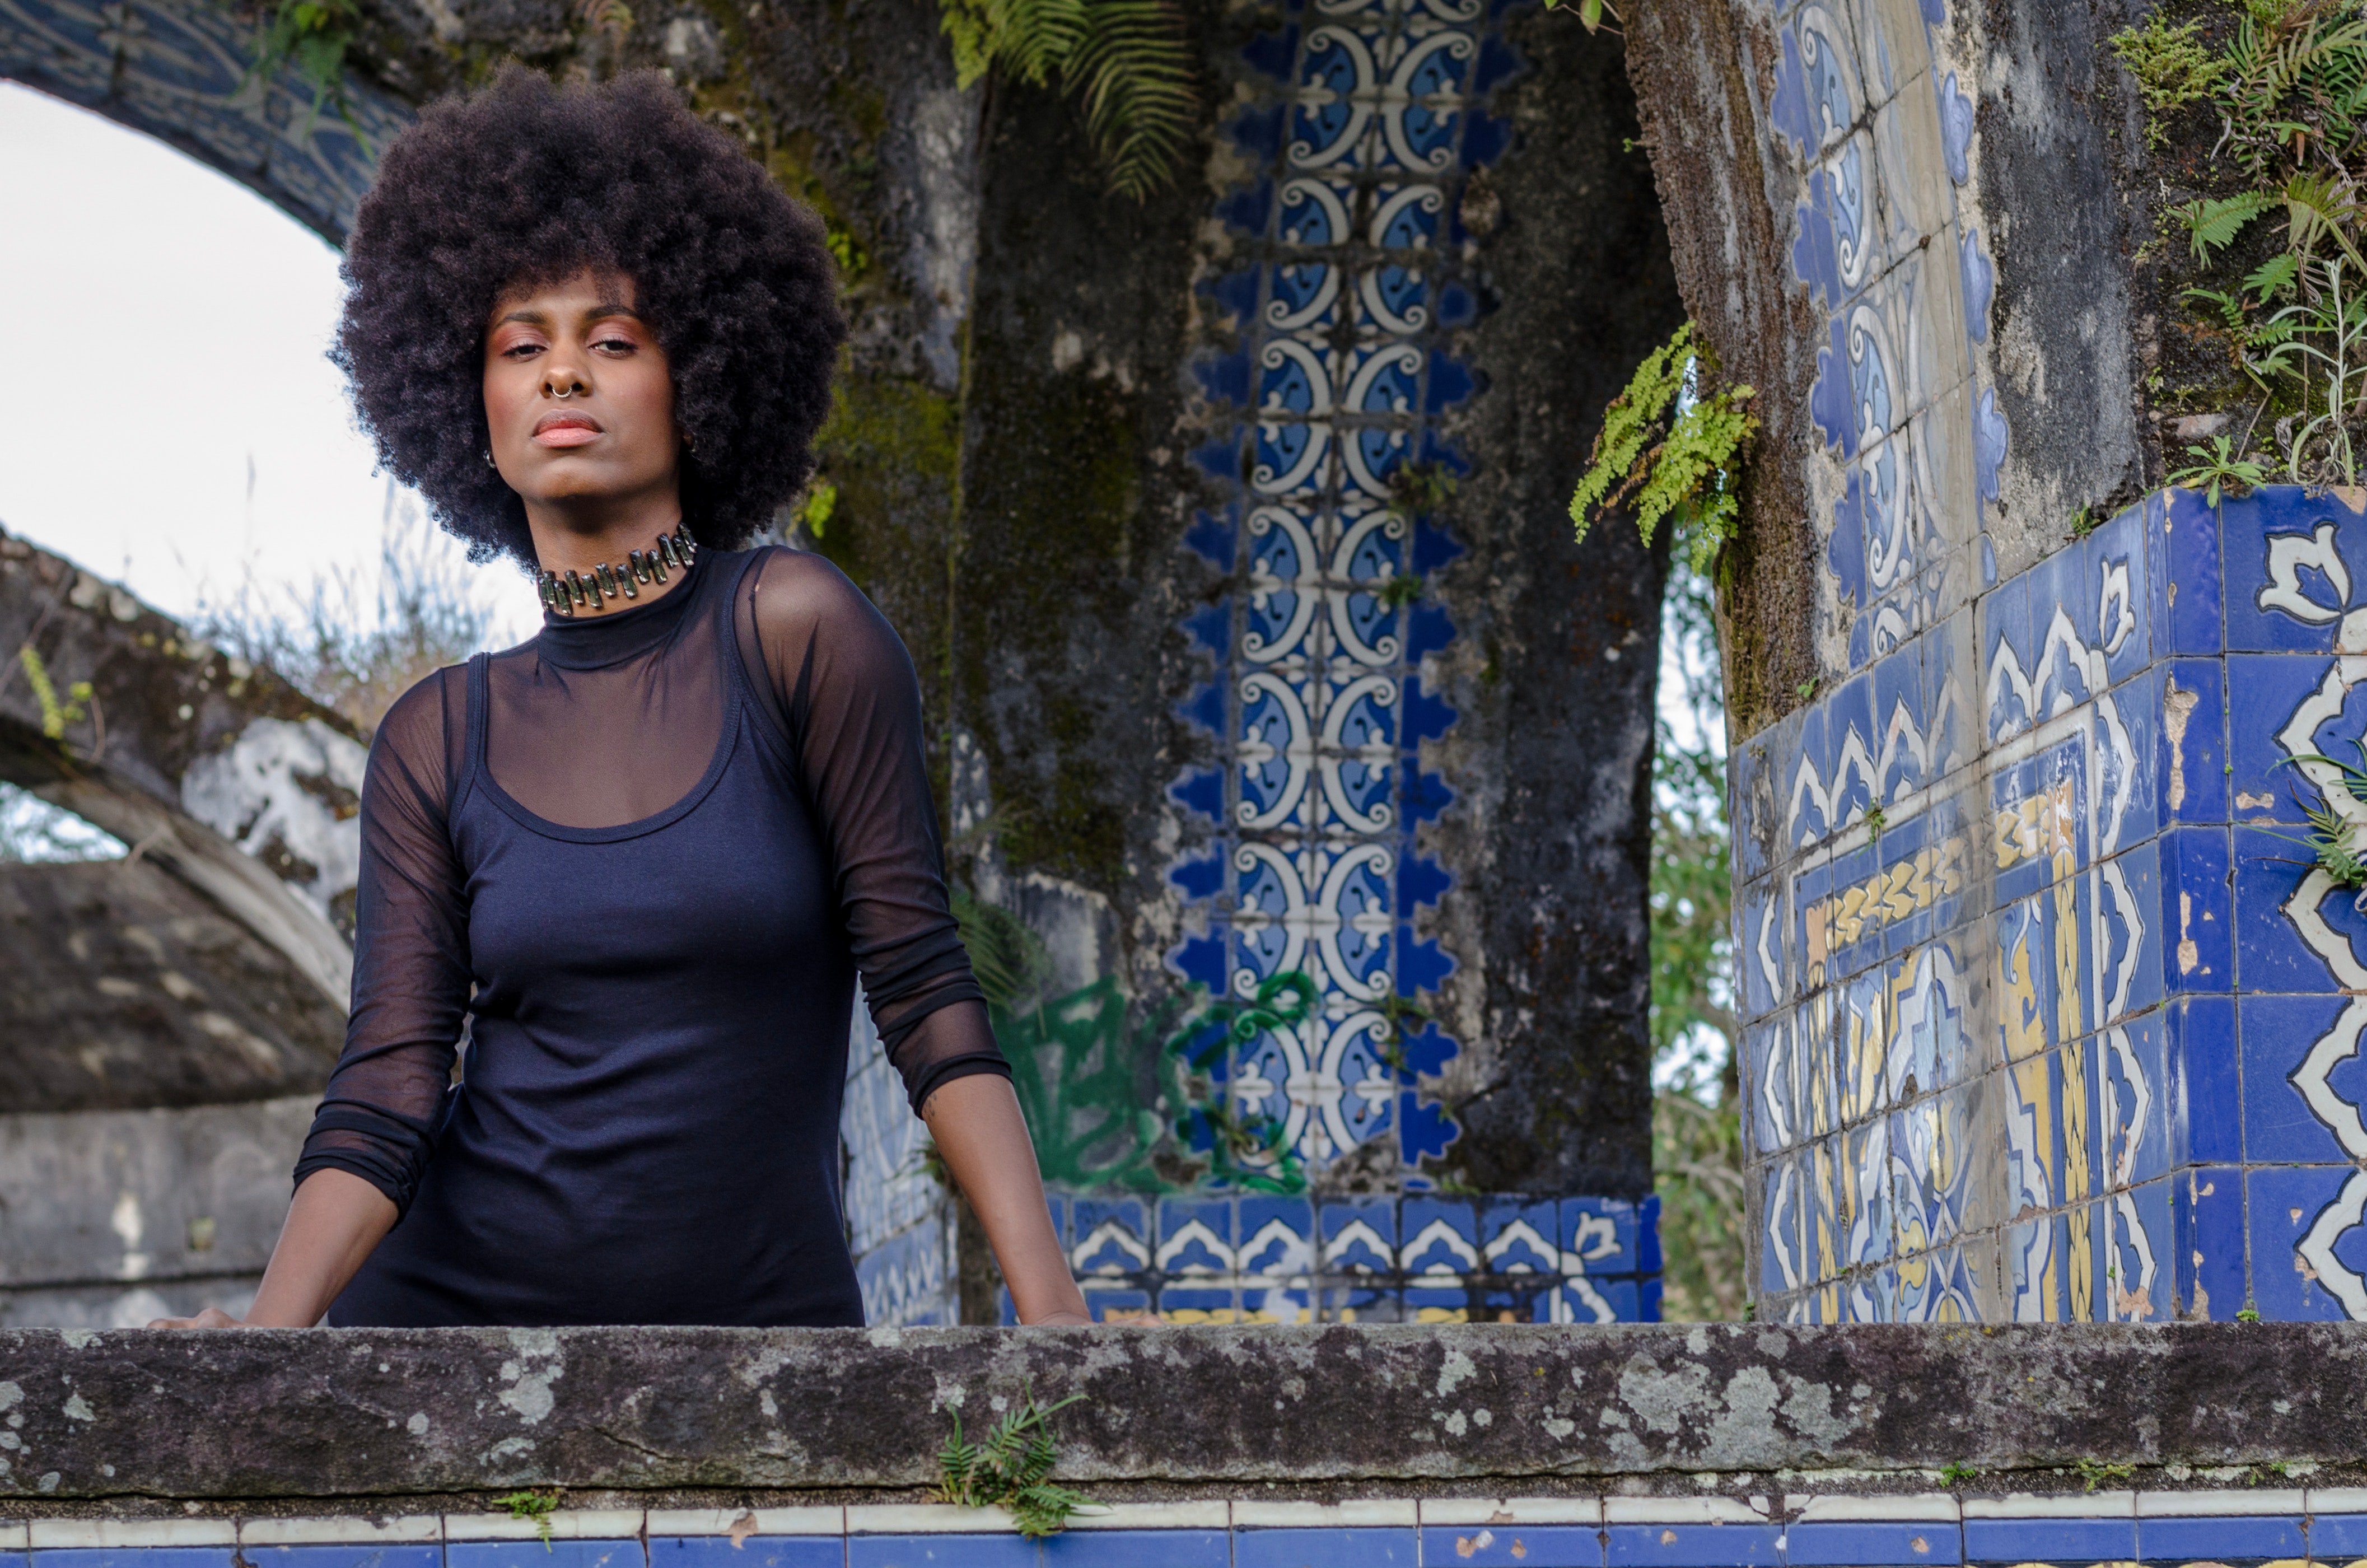
blue, hair, majorelle blue, beauty, hairstyle, tree, smile, botany, reflection, black hair, adaptation, electric blue, dress, photography, vacation, plant, long hair, leisure, temple, tourism, pattern, visual arts, travel, world, garden, portrait, jeans